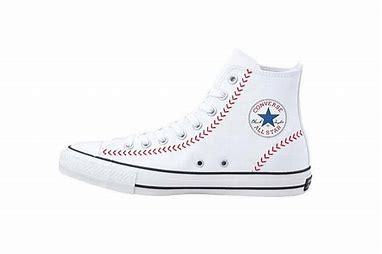
Brand: Converse
Model: 100